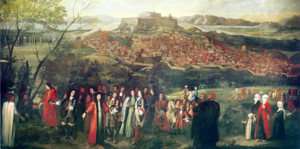
Vue d'Athènes en 1674, tableau peint pour le marquis de Nointel et conservé au musée de Chartres, Eure-et-Loir, France.